Martin Truex Jr.

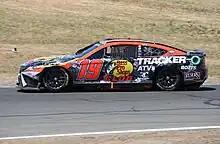
Truex’s race-winning car during the 2023 Toyota/Save Mart 350

Despite only scoring one win in their first season paired together, Truex remained with crew chief James Small, even amidst a crew chief shakeup at JGR that year. He won his first race of the season at Phoenix in March, which was his first victory at the track.